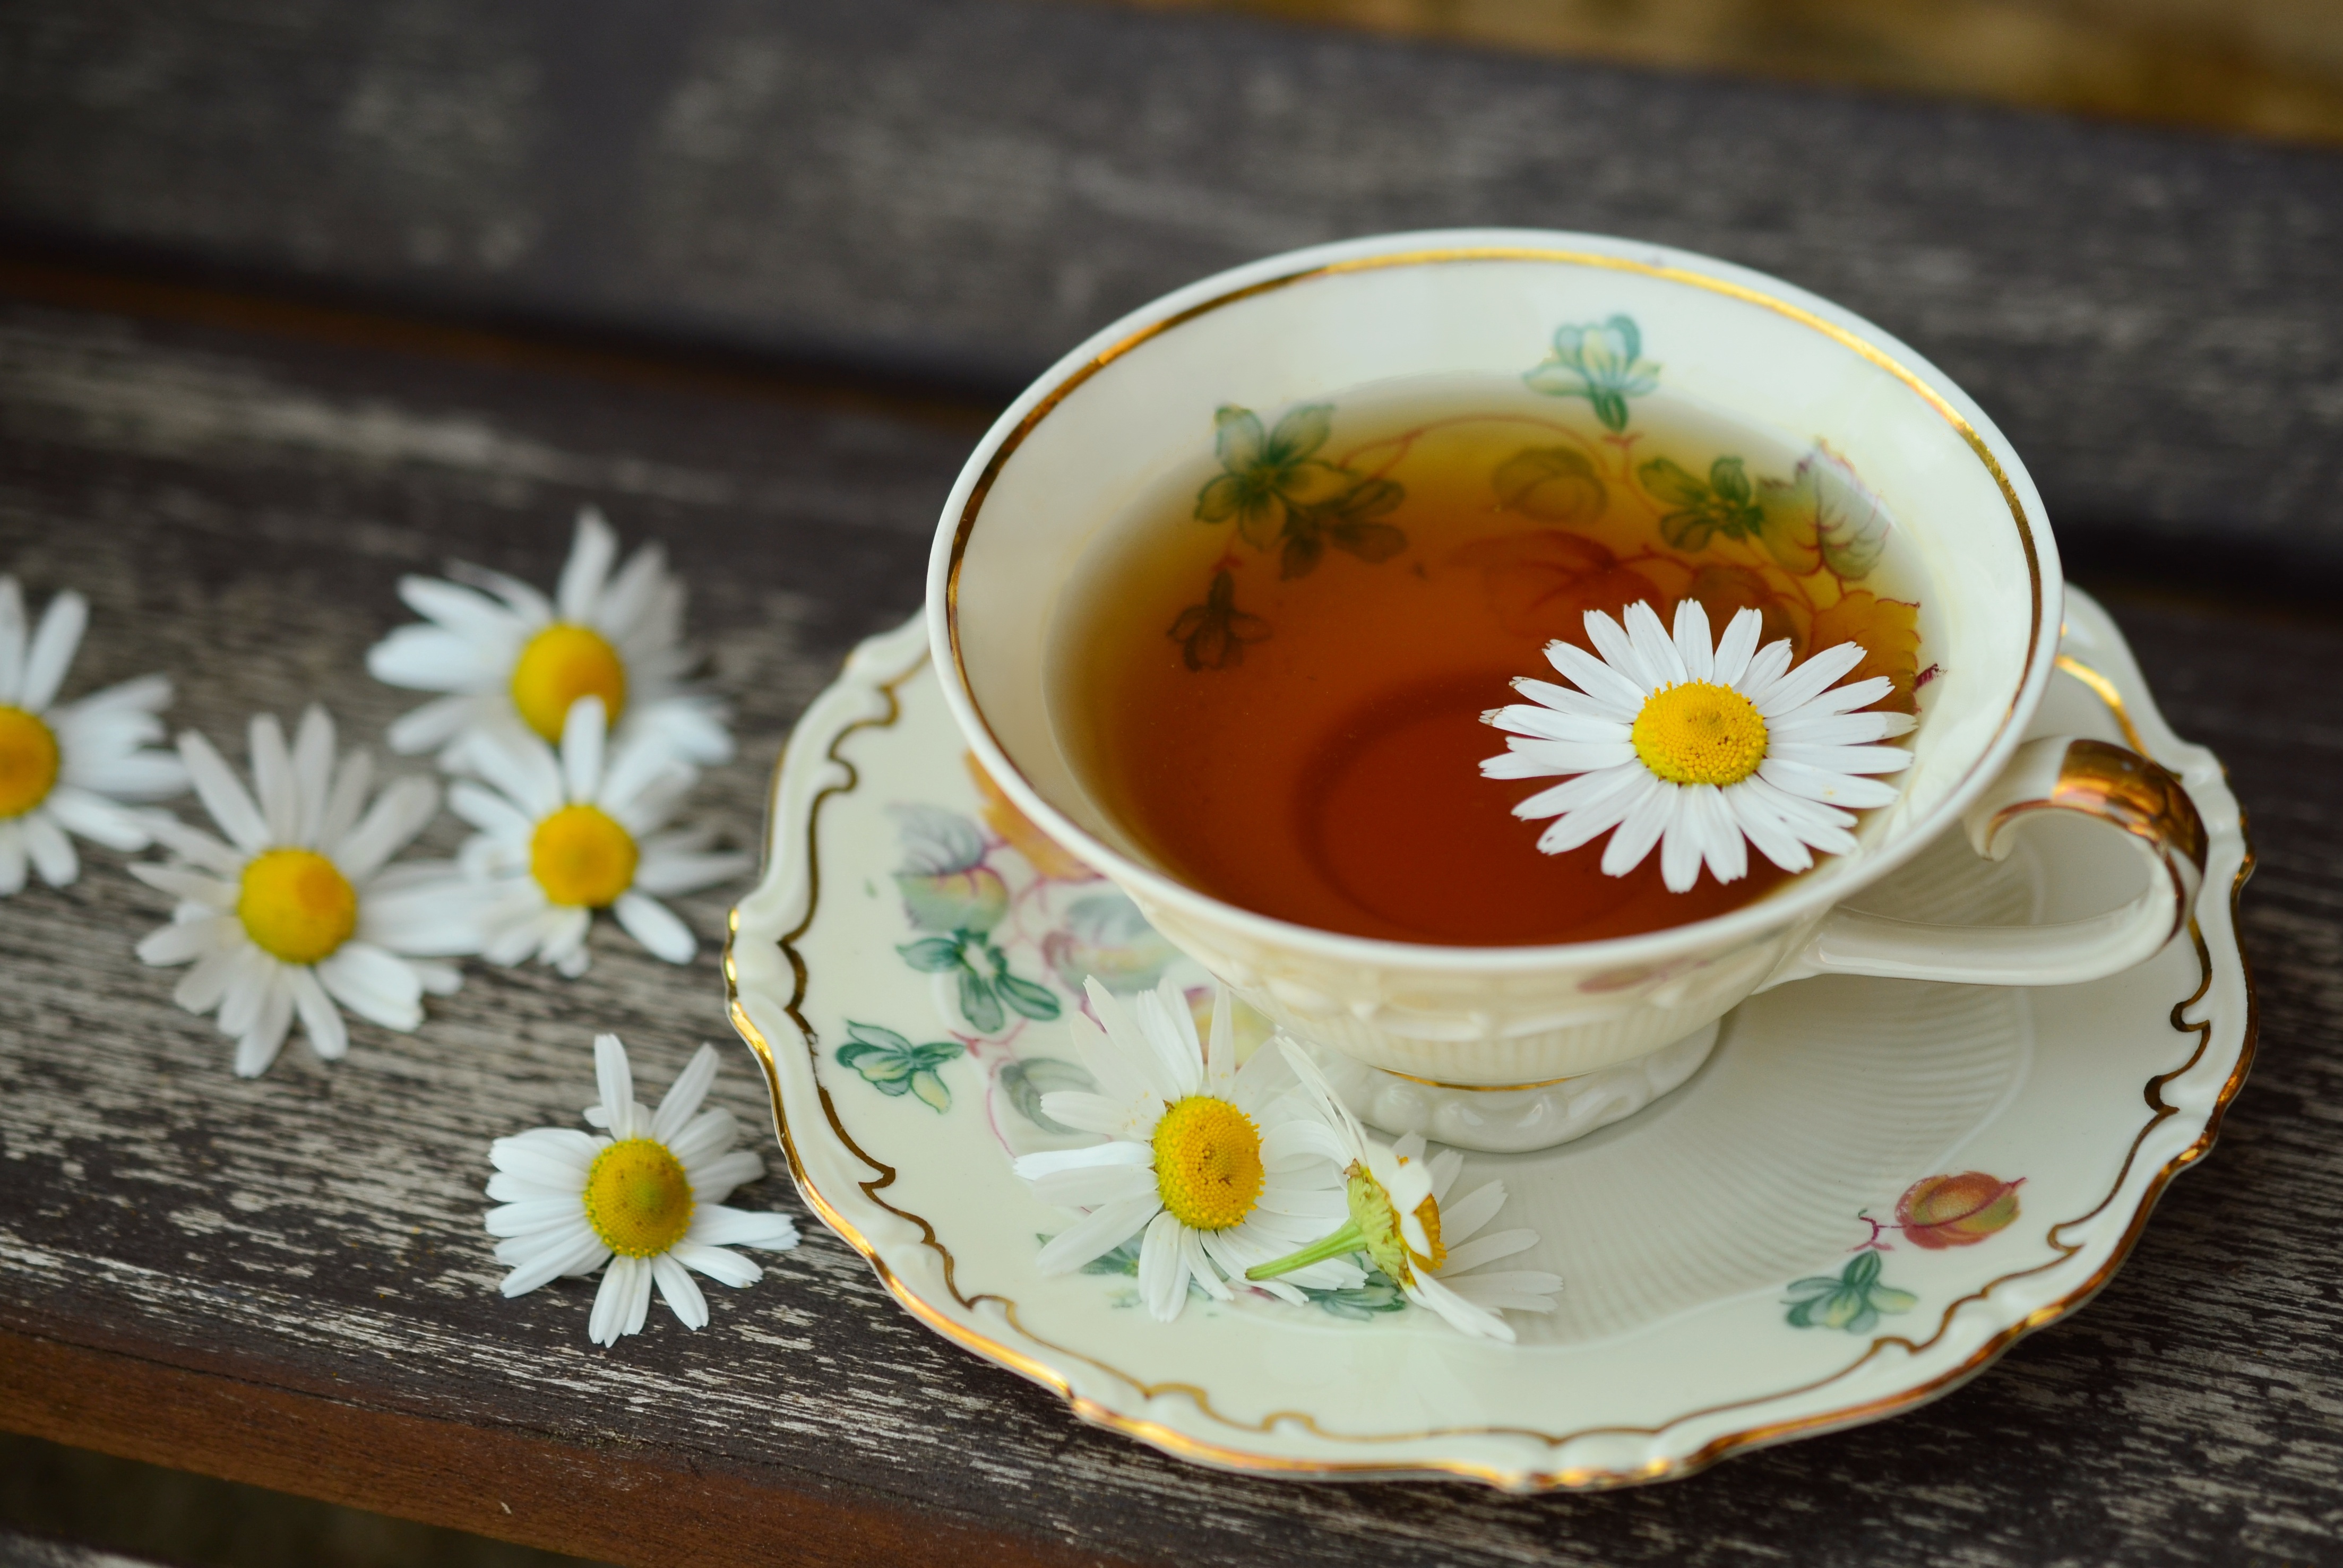
tea, flower, cup, dish, food, produce, drink, decor, still life, soup, break, tee, porcelain, teatime, herbs, bless you, aware, herbal tea, chamomile tea